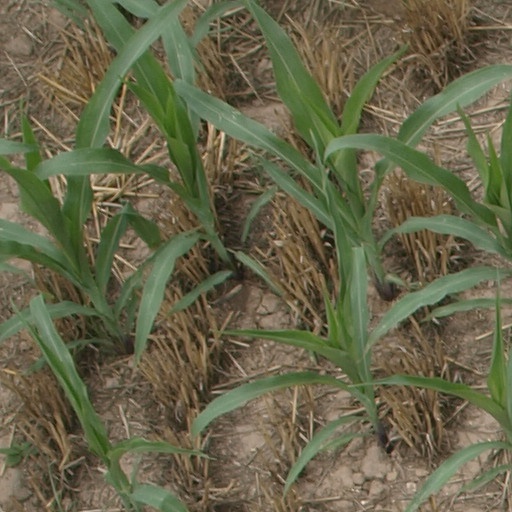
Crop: maize; corn